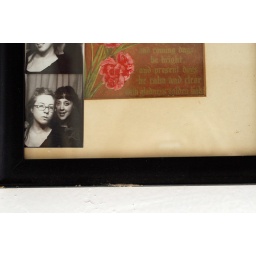
this one's in the bathroom by the sink